Galician Peasant Uprising of 1846

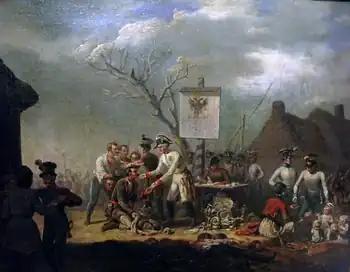
"Galician Slaughter" by Jan Lewicki (1795–1871) depicts Austrian officers paying salt and cash to peasants delivering the severed heads of Polish noblemen. While this never actually happened, the picture illustrates the myth prevalent among the Polish elite.

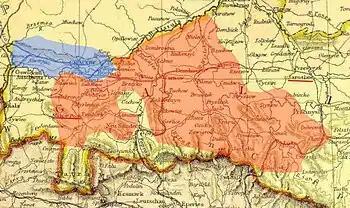
Theatre of the Galician peasant war of 1846 (red) in relation to the Kraków Uprising (blue)

The Galician Peasant Uprising of 1846, also known as the Galician Rabacja, Galician Slaughter, or the Szela Uprising (or "Rabacja galicyjska"), was a two-month uprising of impoverished Austrian Galician peasants that led to the suppression of the "szlachta" uprising (Kraków Uprising) and the massacre of "szlachta" in the Kingdom of Galicia and Lodomeria, in the Austrian Partition zone, in early 1846. The uprising, which lasted from February to March, primarily affected the lands around the town of Tarnów.